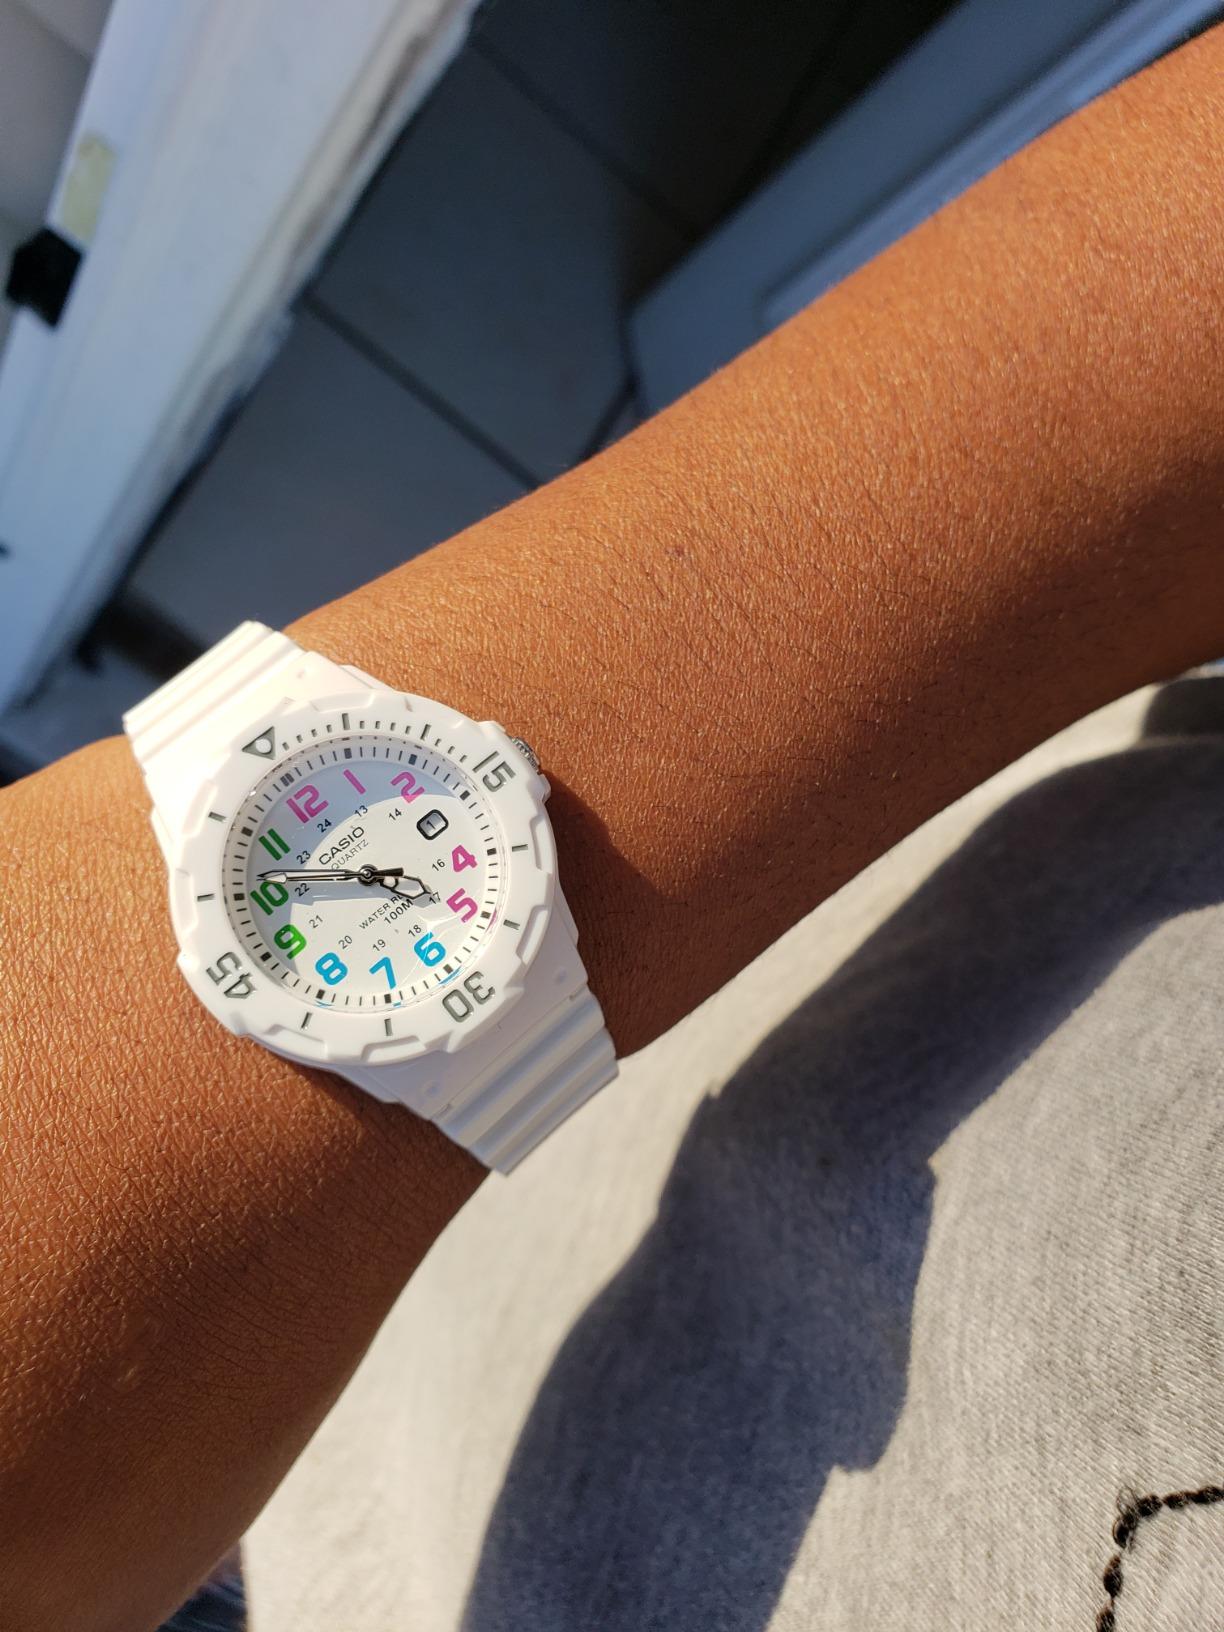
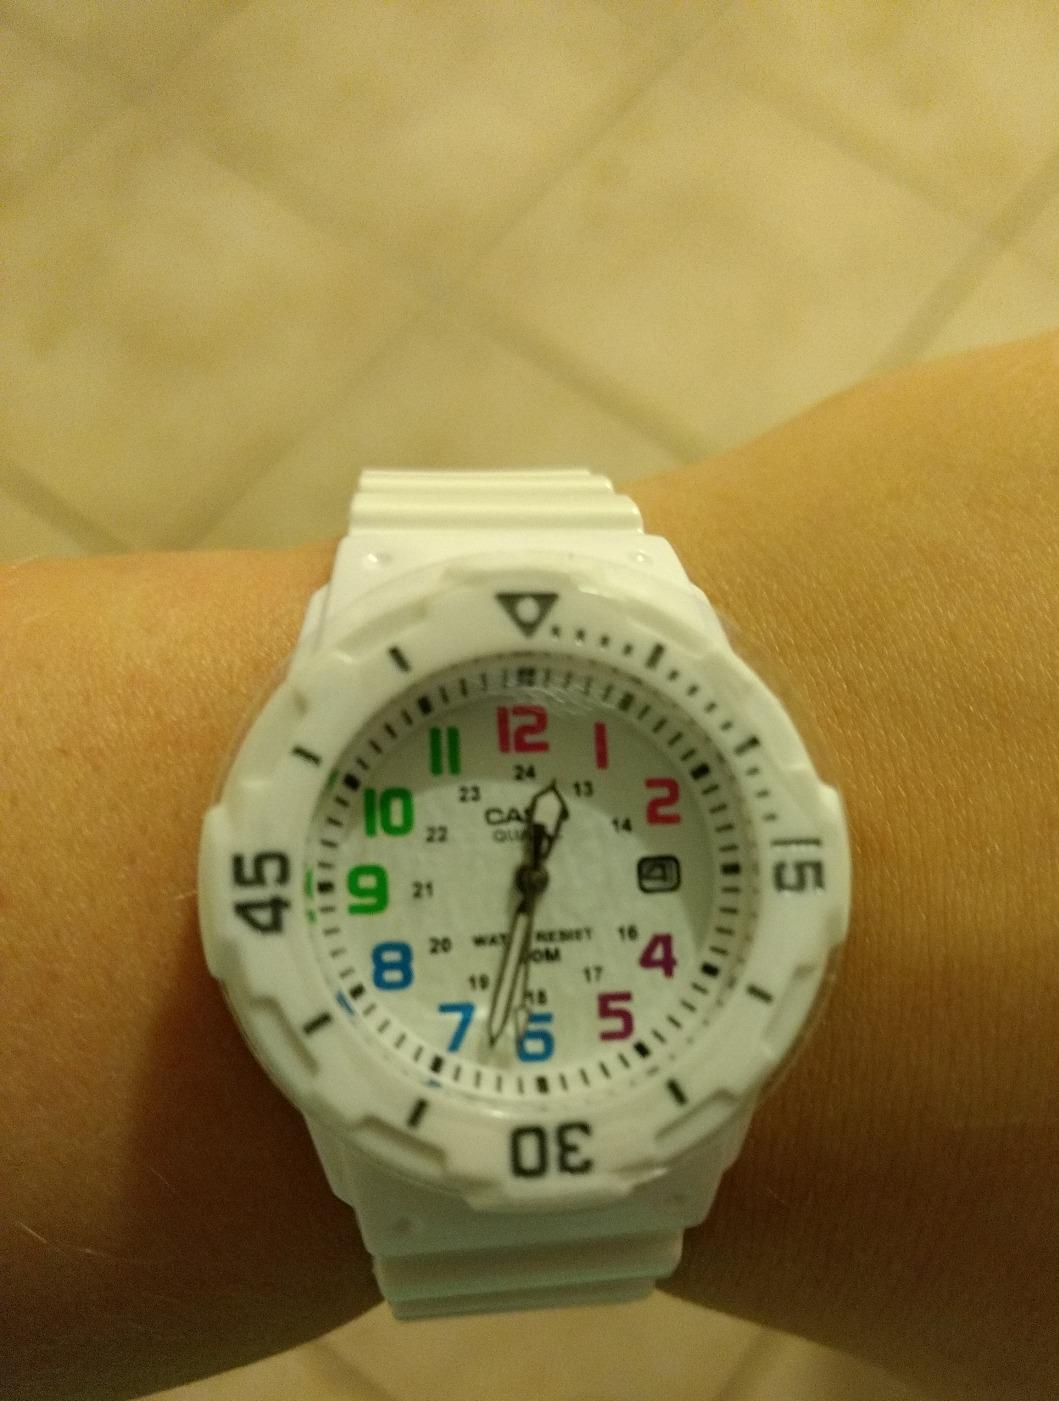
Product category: accessories_watch
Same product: yes